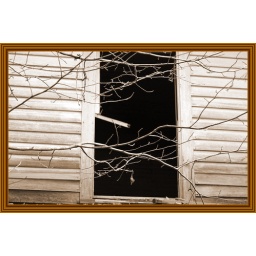
Broken window on an abandoned house in Lexington, NC.